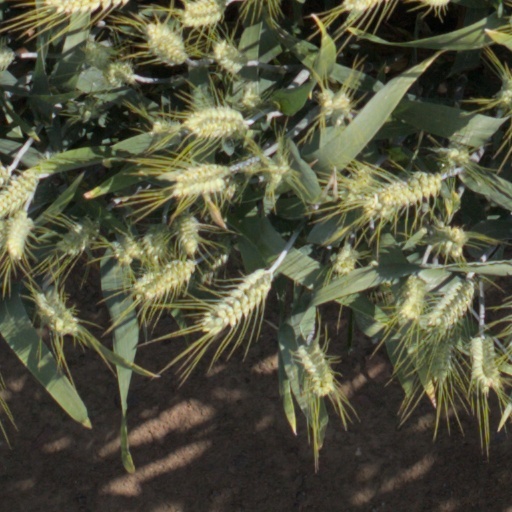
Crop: wheat